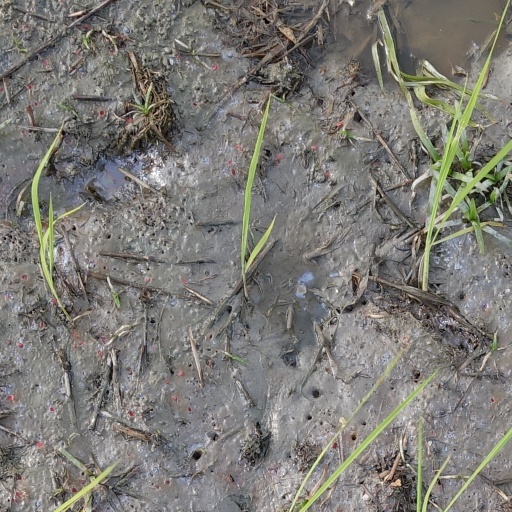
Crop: rice